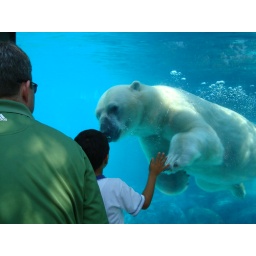
wish that guy in the green shirt wasn't there